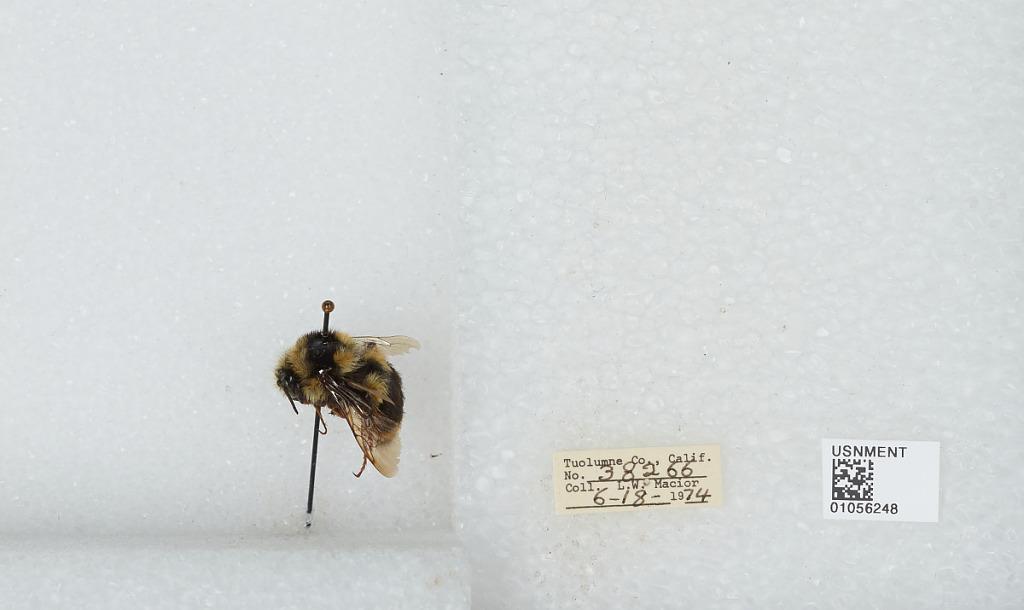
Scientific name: Bombus bifarius nearcticus
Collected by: L. Macior
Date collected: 1974-6-18
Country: United States
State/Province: California
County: Tuolumne
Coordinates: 38.02, -119.94